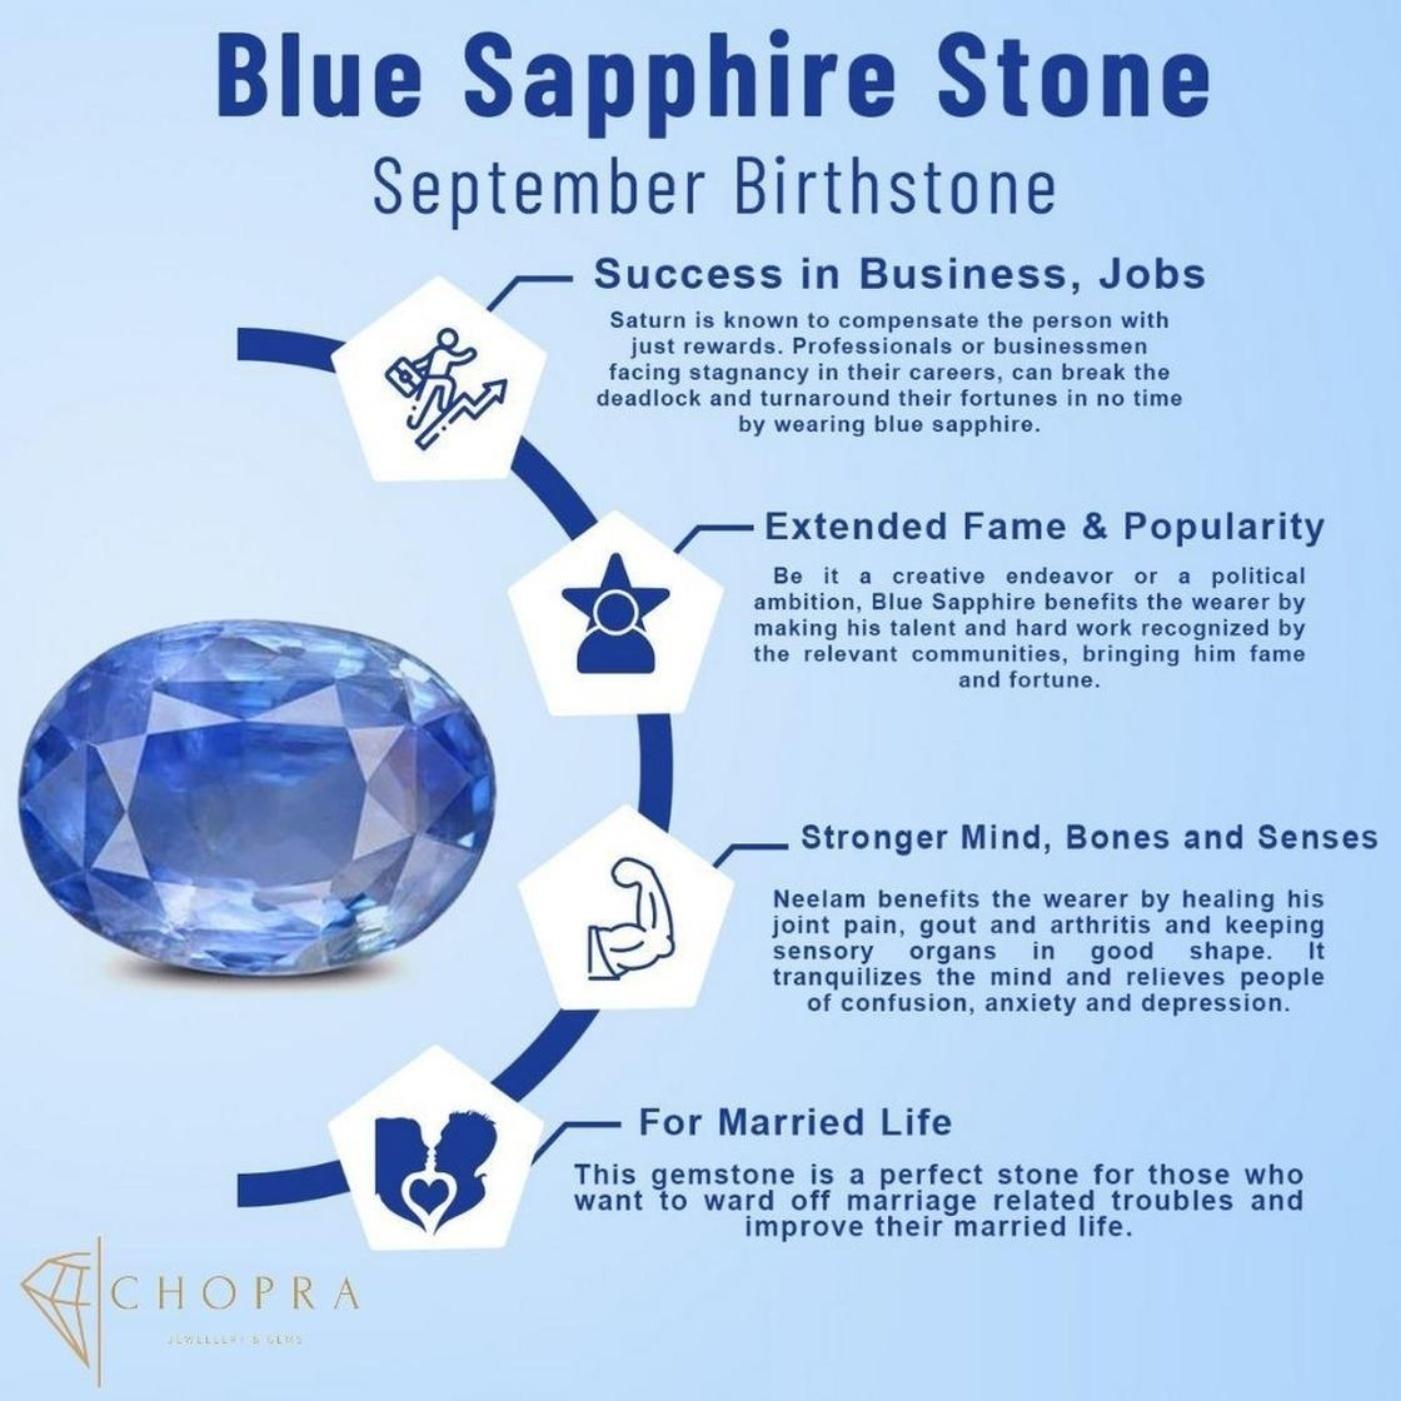
Chopra Gems Stone Original Blue Sapphire Pendant
Type: Necklaces & Pendants
Brand: Chopra Gems & Jewellery
Price: Rs. 395
 Amazing beautiful looking blue sapphire top quality carat loose gemstone, treated blue sapphire gem is available to order and can be shipped anywhere in the world. Gemstone certification can also be provided as an optional service. Blue sapphire is an extremely powerful stone. If it proves conducive for a person, it can bless one with immense good luck, wealth and prosperity, and grant unexpected riches sudden financial gains. Bluesapphire removes poverty and gives the wearer almost everything a man could desire, namely health wealth, longevity, happiness, property. Blue sapphire also protects the wearer from misfortunes, accidents, unexpected natural calamities, and guards one from unforeseen risks dangers. This gem stone guards one from all evil, purifies the mind and increase flow of positive energy and thought. Blue sapphire helps overcoming difficulties such as debt, enemies, and obstructions to the maintenance of your life, improving your health, exercise, improving upon weak rreas in your life, children, education, luck, speculations, dignity, and spiritual practices. Blue sapphire will help you overcome any feelings of emptiness, thereby helping you overcome and moods and depressions, and prevent you from projecting any of your fears or worries onto others.
Features: Original blue sapphire pendant,Color - blue,Collection - contemporary
Included: 1 Original Blue Sapphire Pendant